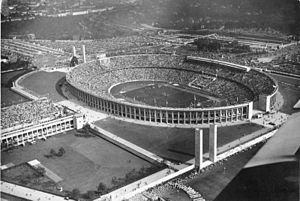
Olympiastadion (Berlin)
Olympiastadion i 1936.
Olympiastadion er et stadion i Berlin, Tyskland.